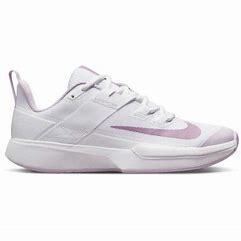
Brand: Nike
Model: Court Vapor Lite 2